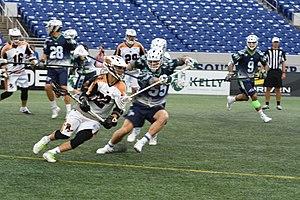
Le sport est très important dans la culture des États-Unis d'Amérique. Les quatre sports d'équipes les plus populaires sont: le football américain, le baseball, le basket-ball et le hockey sur glace. Les ligues majeures de ces sports, la National Football League, la Ligue majeure de baseball, la National Basketball Association et la Ligue nationale de hockey, jouissent ainsi d'une exposition médiatique massive et sont considérés comme les compétitions par excellence dans le monde. Chacune de ces ligues ont des équipes qui jouent au Canada, sauf la NFL, et toutes les quatre sont parmi les ligues sportives les plus lucratives au monde. Le soccer est moins populaire aux États-Unis que dans de nombreux autres pays, même s'il possède une large participation chez les amateurs, en particulier chez les jeunes et les femmes.